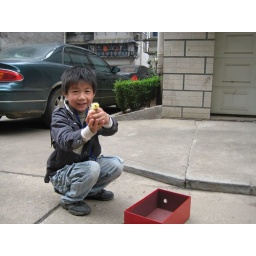
cute boy in my parking lot!